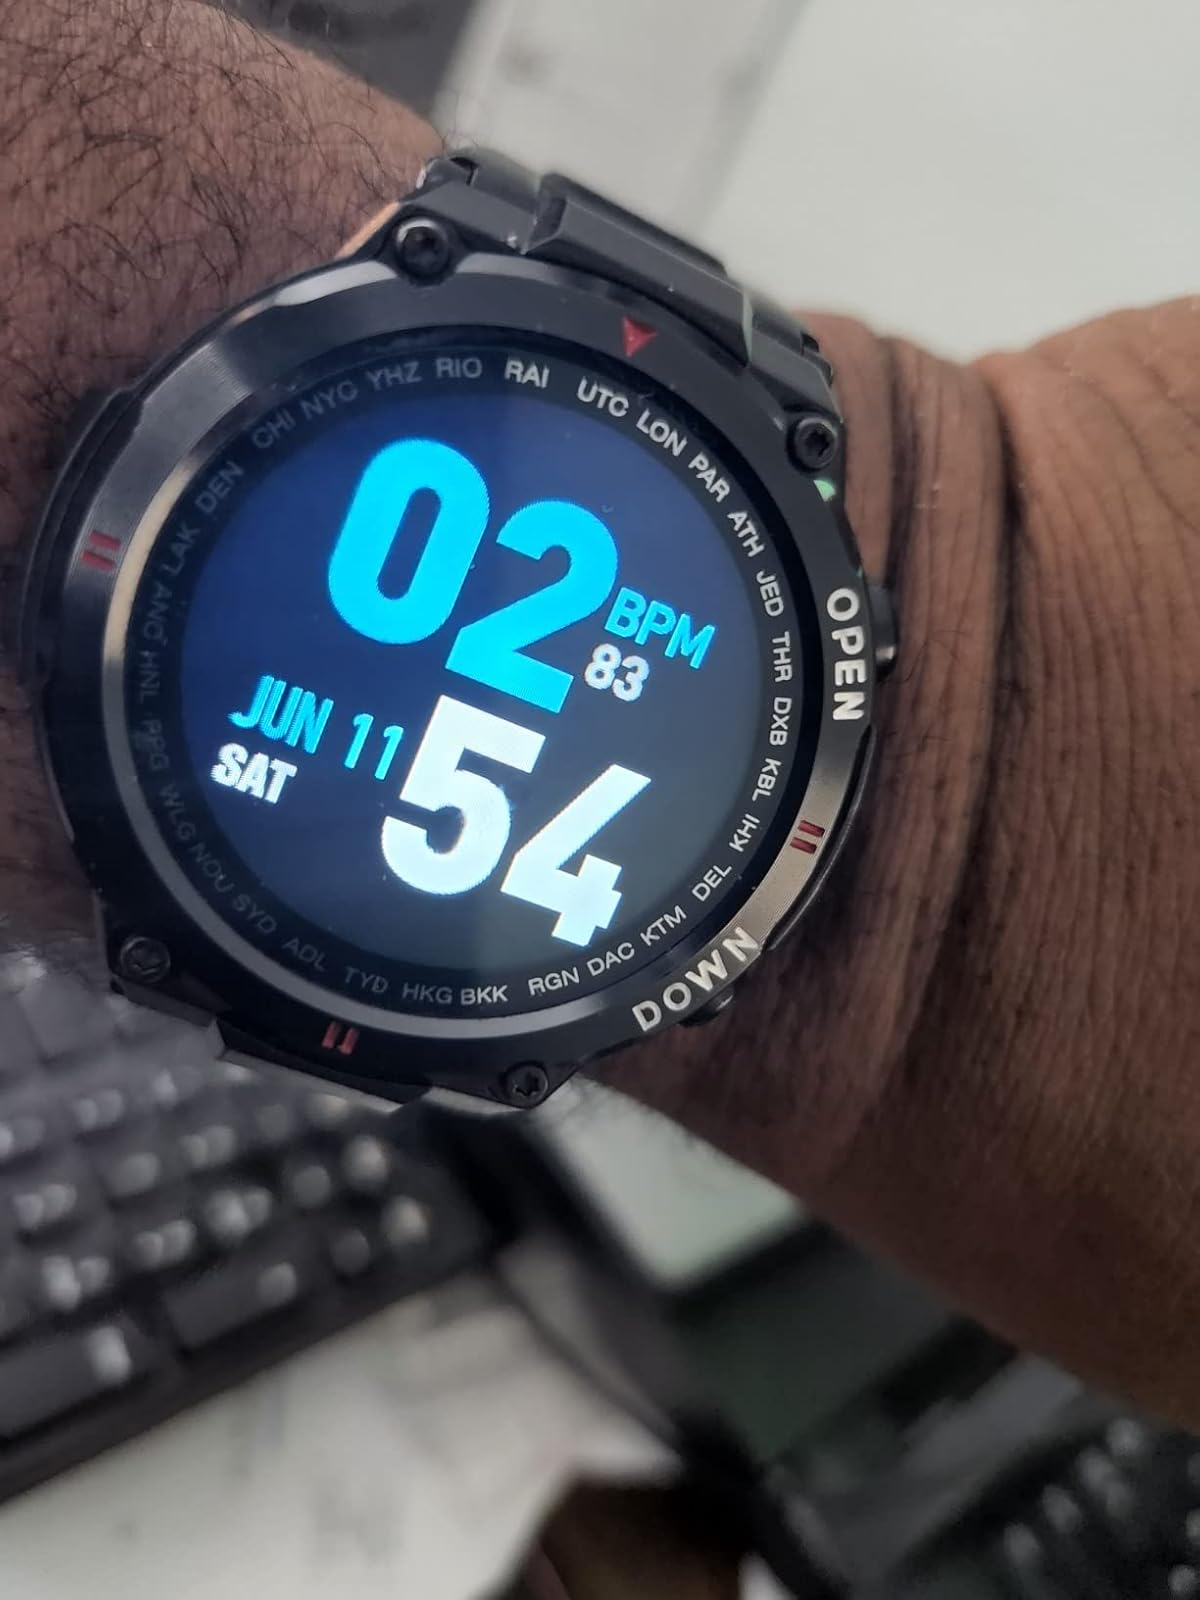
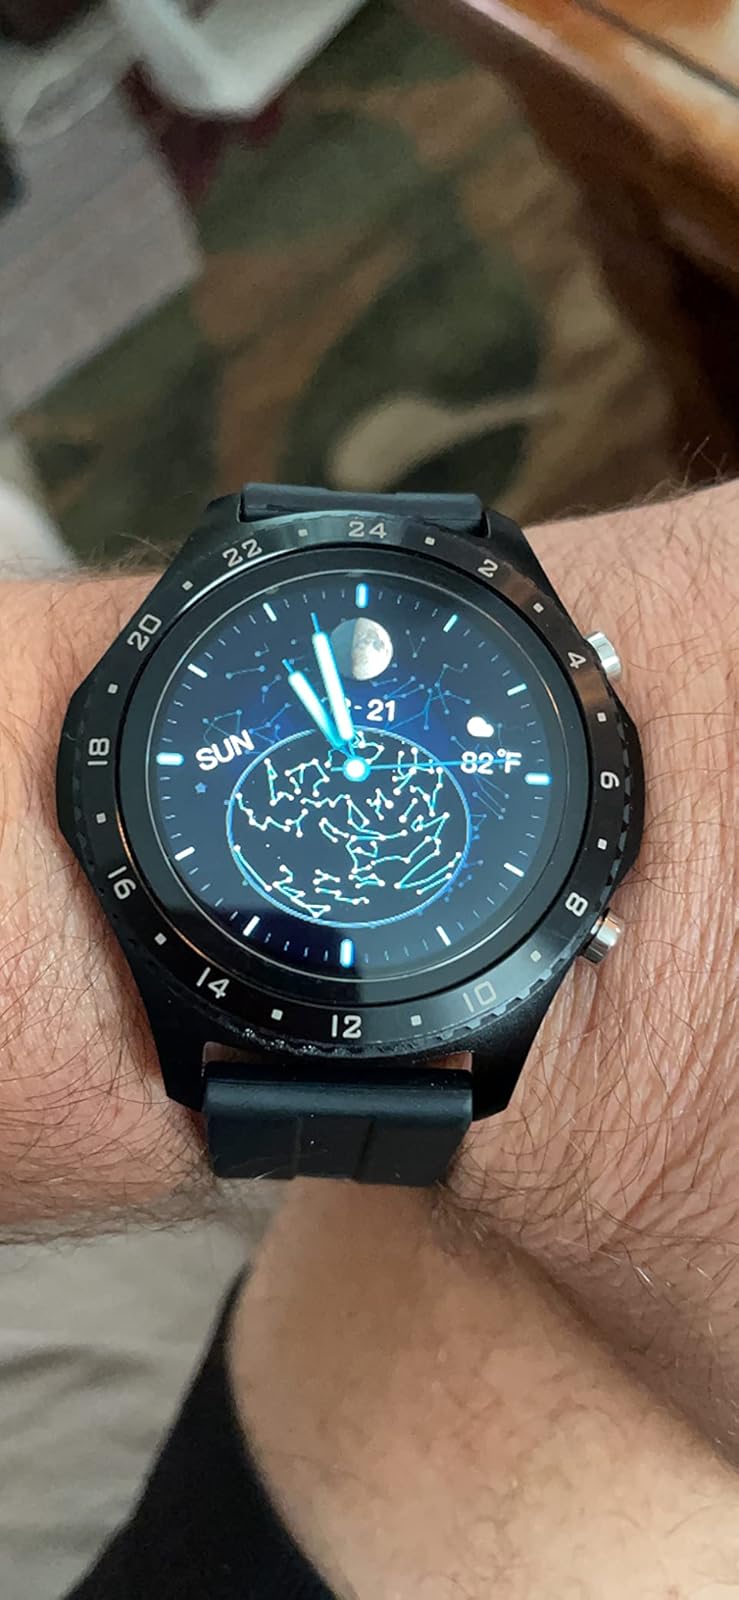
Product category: smartwatch
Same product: no